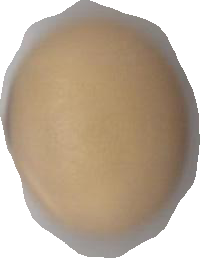
Variety: Anjasmoro